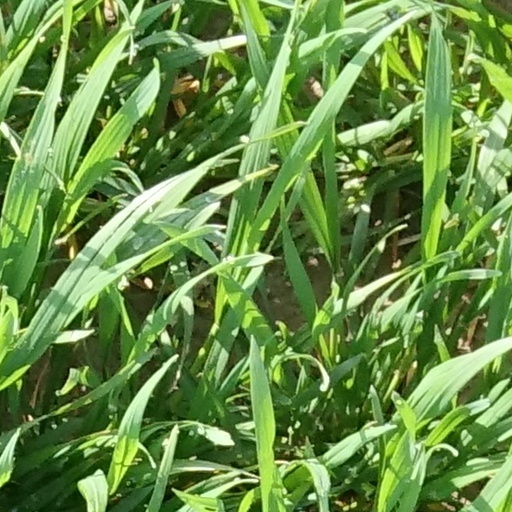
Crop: wheat